Mythology in the Low Countries

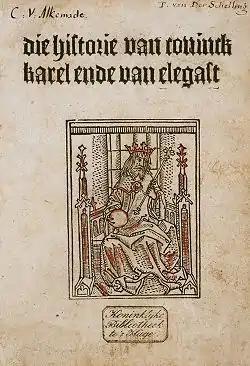
Old publication of "Karel ende Van Elegast", 12th century Dutch story of an "elf-guest" or "elf-spirit" who supports the Christian King Charlemagne.

From ancient regional mythology, most names of ancient gods and goddesses in this region come from local tribal lore, particularly in the North. Many of the deities are the same as eastern Germanic Deities: "Wodan" is Dutch for Odin, the god of war and leader of the Wild Hunt. The Wild Hunt was retold in Dutch with Wodan leading under different guises: "Gait with his dogs; Derk with his dogs; Derk with his boar; the glowing horse; Henske with his dogs."). "Donar" is Dutch for Thor, the god of thunder.